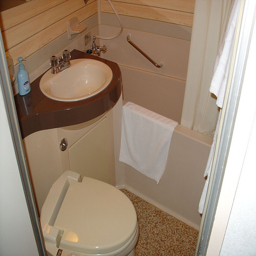
A small bathroom that has a toilet, sink and shower.
A very small bathroom with tub/shower sink and small commode.
Picture of small bathroom in a corner room
A sink with sanitizer, bath tub, towel and toilet
A sink with sanitizer, bathtub, towel and a toilet
A bathroom is handicap accessible and is accented with brown.